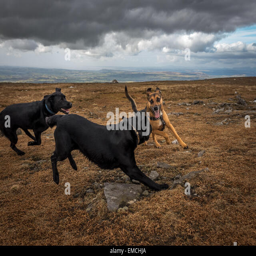
active dogs playing on the summit of mountain in spring